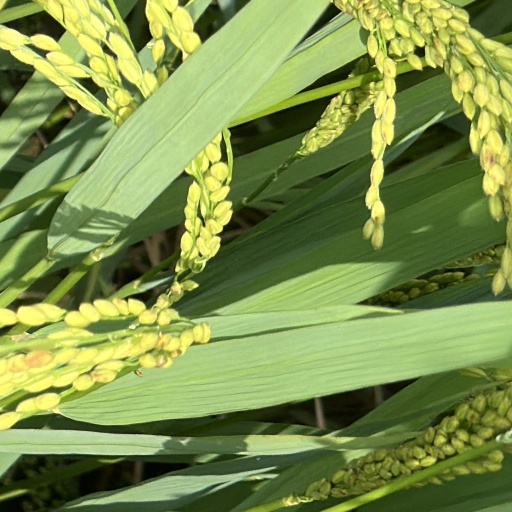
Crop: rice